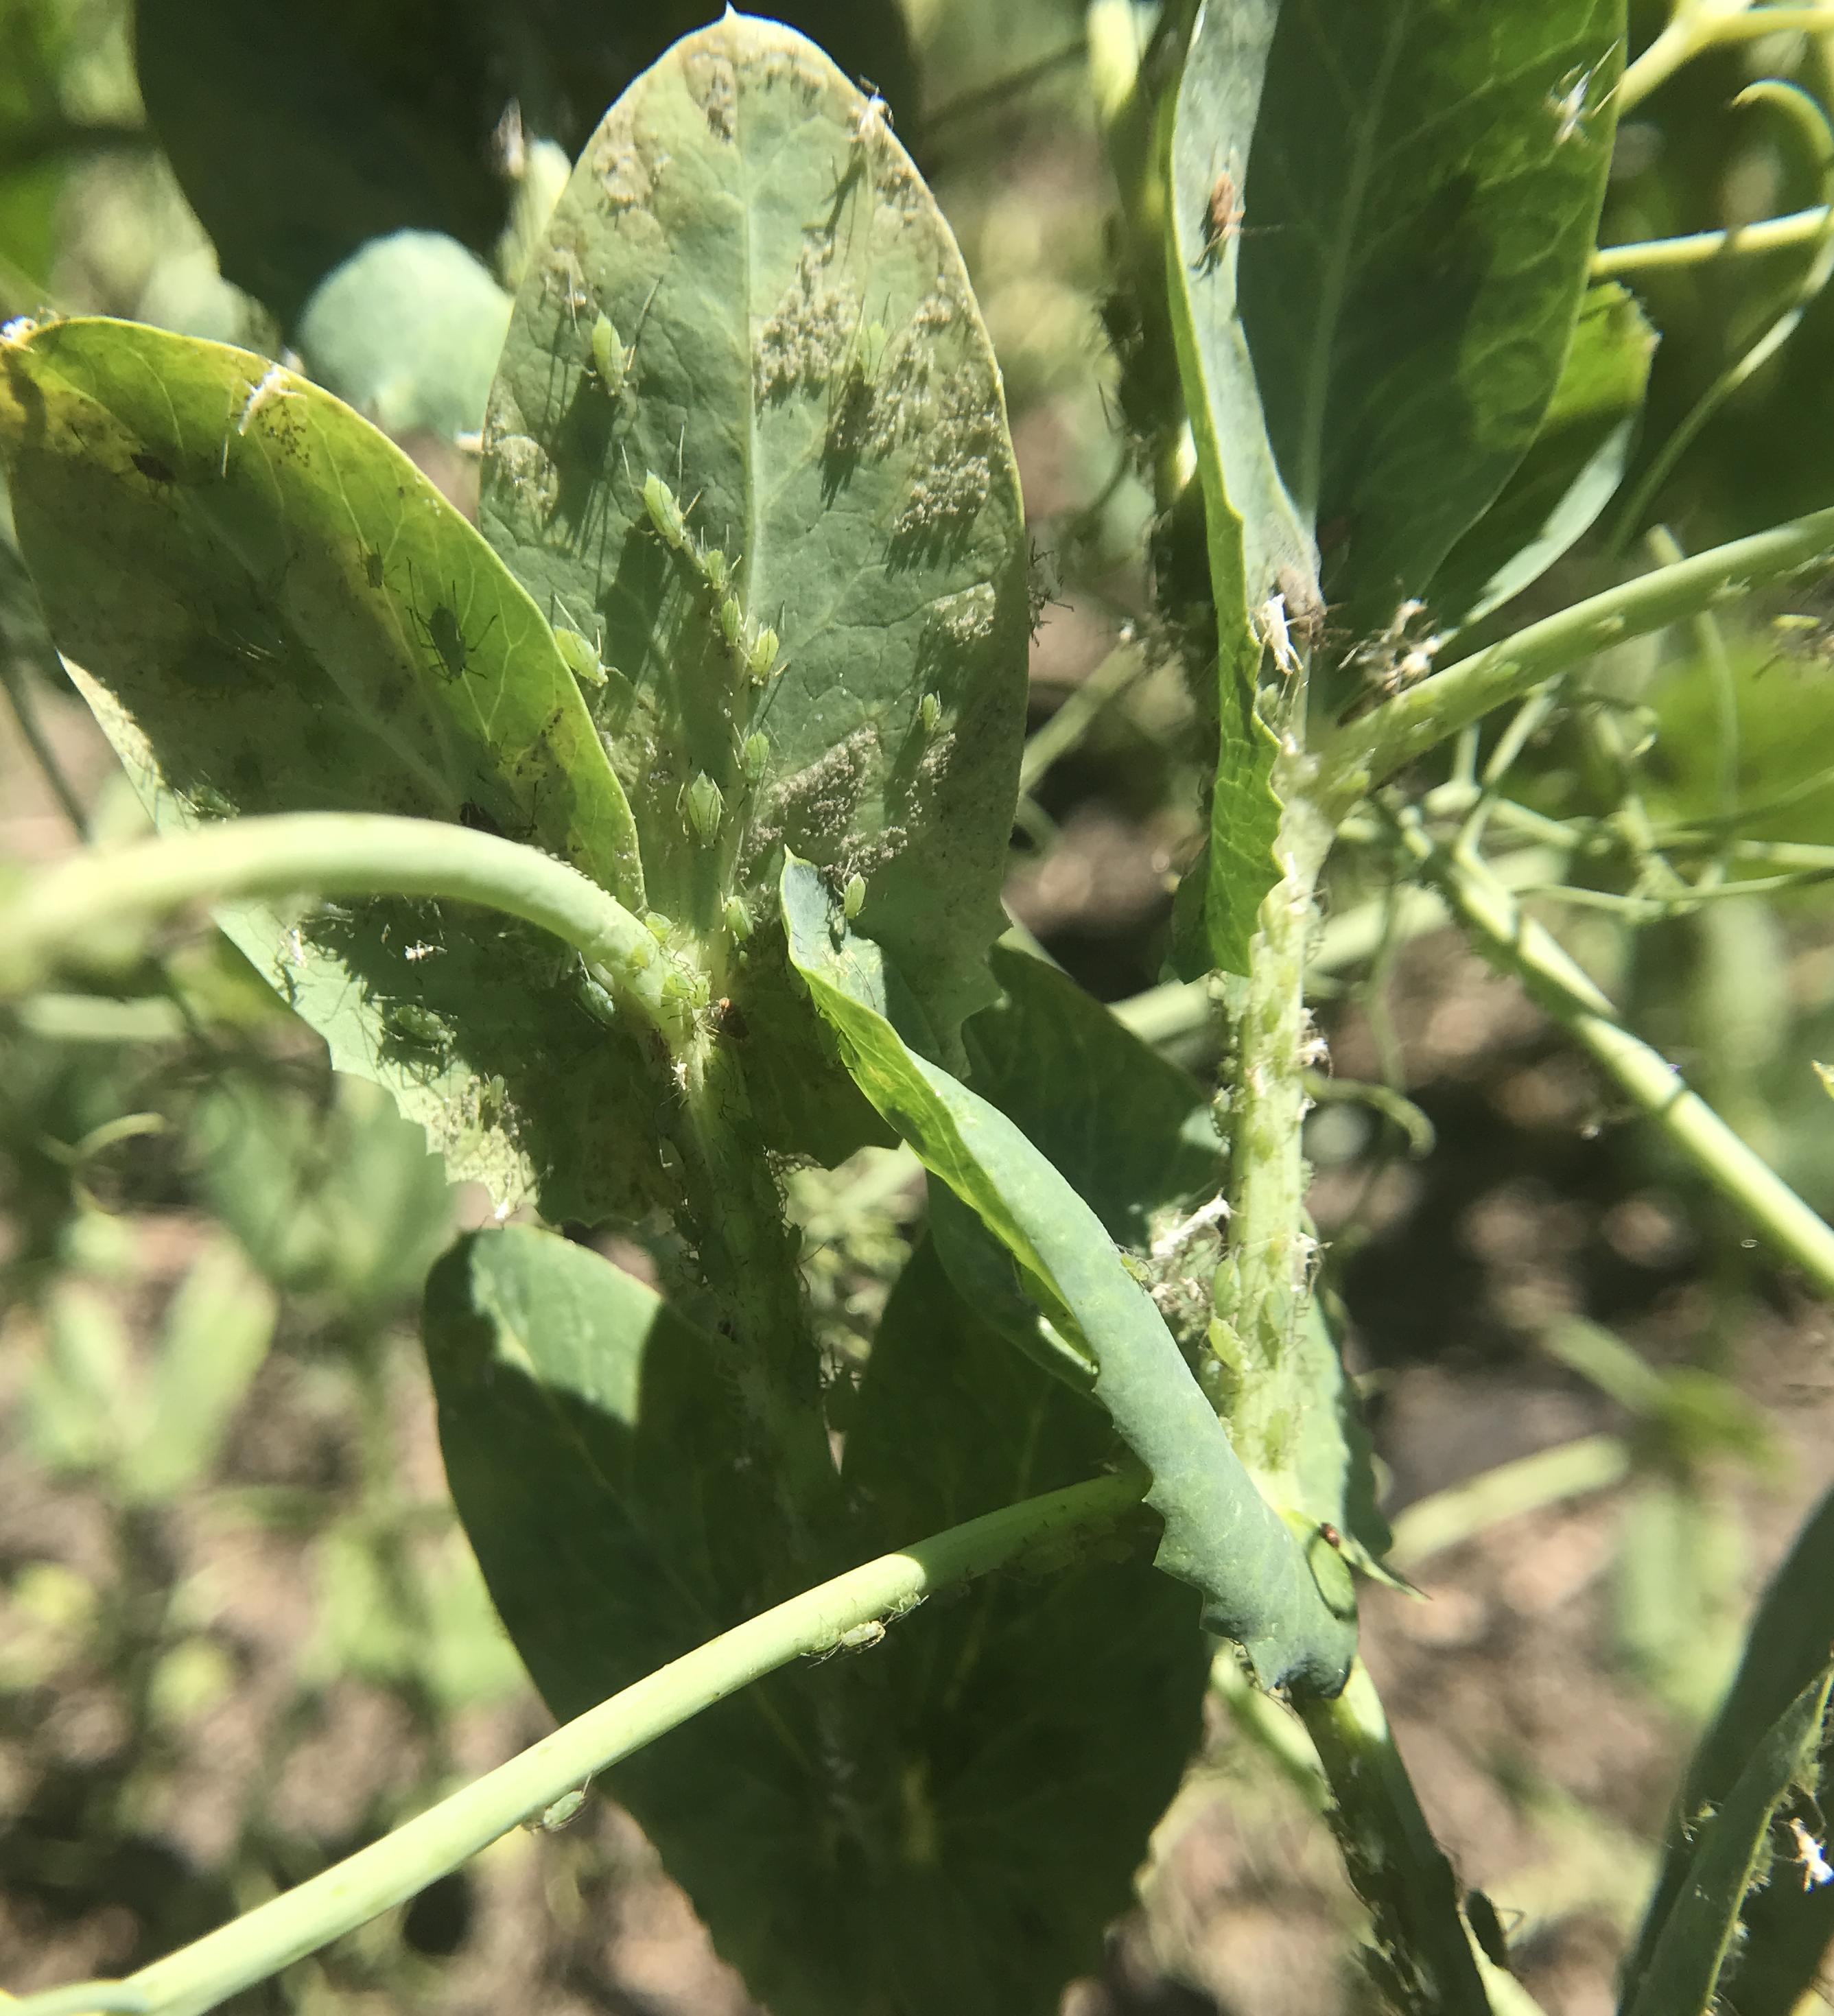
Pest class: pea_aphid